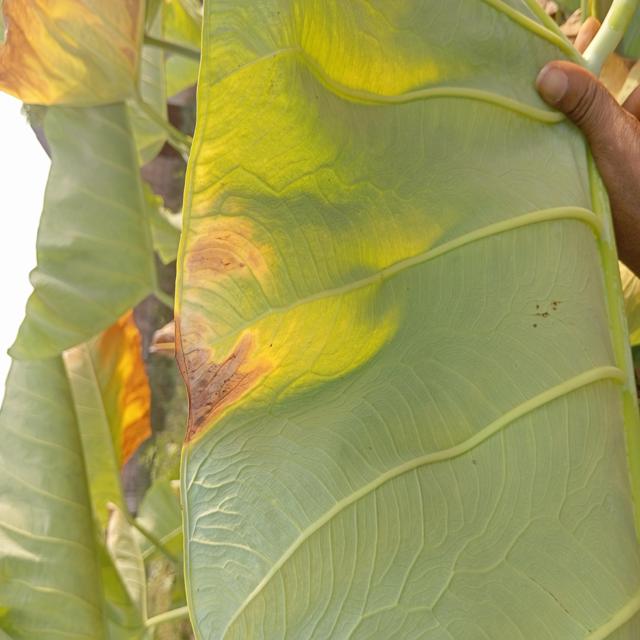
Label: Late_Blight